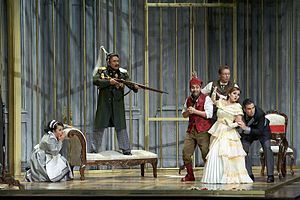
Barberen i Sevilla / Roller
Scene fra opførelsen af operaen
Barberen i Sevilla er en opera buffa i to akter af Gioachino Rossini til en libretto af Cesare Sterbini. Librettoen er baseret på Pierre Beaumarchais' komedie Le Barbiér de Seville og var oprindeligt en opéra comique. Operaen er Rossinis mest kendte og har udkonkurreret andre komponisters operaer over samme motiv og uden for Frankrig Beaumarchais' drama. Rossini komponerede sit værk som 23-årig og det hed Almaviva, ossia L'inutile precauzione. Premieren fandt sted den 20. februar 1816 på Teatro Argentina i Rom. Værket var en af de første italienske operaer, der blev opført i Amerika. Det fik amerikansk premiere på Park Teater i New York den 29. november 1825. Operaen er en af de mest populære musikalske komedier og er blevet beskrevet som opera buffaen over alle opere buffe.